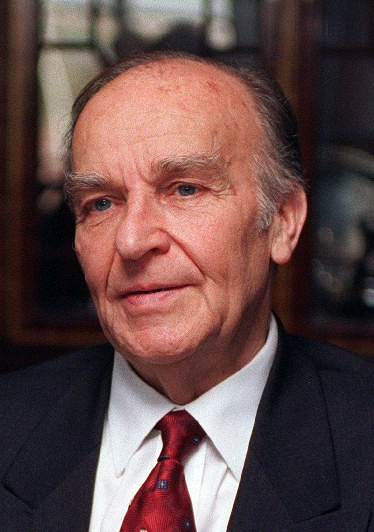
อาลิยา อิเซ็ตเบกอวิช

| name=อาลิยา อิเซ็ตเบกอวิช
| image=Izetbegovic.jpg
| order= ประธานคณะประธานาธิบดีบอสเนียและเฮอร์เซโกวีนา
| term_start= 20 ธันวาคม 1990
| term_end= 14 มีนาคม 1996
| primeminister = Jure PelivanMile AkmadžićHaris SilajdžićHasan Muratović
| predecessor= Obrad Piljak (ยูโกสลาเวีย)
| successor1= Živko Radišić
| order2=สมาชิกชาวบอสเนียของคณะประธานาธิบดีบอสเนียและเฮอร์เซโกวีนา
| term_start2= 14 มีนาคม 1996
| term_end2=15 ตุลาคม 2000
| successor2= Halid Genjac
| birth_place= Bosanski Šamac, ราชอาณาจักรยูโกสลาเวีย
| death_place= ซาราเยโว, บอสเนียและเฮอร์เซโกวีนา
| profession = นักการเมือง นักจัดกิจกรรม ทนายความ นักเขียน และนักปรัชญา
| party= พรรคกิจประชาธิปไตยแห่งบอสเนียและเฮอร์เซโกวีนา|SDA
| nationality= บอสเนีย
| religion= อิสลาม
อาลิยา อิเซ็ตเบกอวิช (ภาษาบอสเนีย|บอสเนีย: ; 8 สิงหาคม พ.ศ. 2463 – 19 ตุลาคม พ.ศ. 2546) เป็นประธานาธิบดีคนแรกของสาธารณรัฐบอสเนียและเฮอร์เซโกวีนา และเป็นประธานาธิบดีบอสเนียในช่วงการฆ่าล้างเผ่าพันธ์ชาวมุสลิมของชาวคริสต์ในเรปูบลิกาเซิร์ปสกา อาลิยาจึงต้องรับภาระในการต่อสู้กับเรปูบลิกาเซิร์ปสกา (ค.ศ. 1992–1995)|เรปูบลิกาเซิร์ปสกา เขานับถือศาสนาอิสลามนิกายซุนนีและเสียชีวิตในวันที่ 15 ตุลาคม ค.ศ. 2003 ด้วยอายุ 73 ปี ที่กรุงซาราเยโว
== ชีวิตและวัยเด็ก จนถึงวัยทำงาน ==
อาลิยาเกิดวันที่ 8 สิงหาคม ค.ศ. 1925 ที่บอซานสกา ซามัช ในครอบครัวที่เคร่งศาสนาอิสลาม แนวคิดอุดมการณ์ชาตินิยมมุสลิมบอสเนียได้เข้าสู่ตัวอาลิยา และในช่วงกลางศตวรรษที่ 19 อาลิยาออกต้องจากกรุงเบลเกรด เพราะกฎหมายที่ประกาศห้ามมุสลิมบอสเนียเข้าอาศัยในเมืองดังกล่าว เขาจึงเข้ามาอยู่ในกรุงซาราเยโวและศึกษาเรื่องรัฐศาสตร์ ประวัติศาสตร์ การปกครอง ในมหาวิทยาลัยซาราเยโว ช่วงสงครามโลกครั้งที่ 2 นาซีเยอรมนี|เยอรมนีบุกยึดกรุงซาราเยโว ฟาสซิสต์เยอรมนีได้ก่อตั้งขบวนการต่อต้านยิวและชาวเซิร์บและสนับสนุนชาวมุสลิมนามว่า ยุวชนมุสลิมบอสเนีย อาลิยาได้เข้าร่วมองค์กรและเข้าร่วมการต่อต้านเซิร์บ แต่ในค.ศ. 1943 พวกเซิร์บได้ยึดซาราเยโวและสังหารหมู่ชาวมุสลิมบอสเนีย ยุวชนมุสลิมบอสเนียได้เข้าต่อต้านแต่แพ้ราบคาบ กระนั้นบอสเนียในอำนาจของฮิตเลอร์จึงจบลง ยุวชนมุสลิมบอสเนียก็หายไป บอสเนียได้กลายเป็นส่วนหนึงของยูโกสลาเวียอีกครั้ง
== อาชีพการงาน ==
หลังสงครามโลก อาลิยาได้เข้าเป็นทนาย นักเขียน อายุ 21 ปี ในปี 1946 อาลิยาได้เขียน หนังสือ "ประกาศแห่งอิสลาม" ซึ่งกำลังถูกตีพิมพ์แต่ทางการคอมมิวนิสต์ยูโกสลาเวียสั่งห้ามพิมพ์และจับกุมเขา 3 ปี ข้อหาเป็นสมาชิกยุวชนมุสลิมบอสเนีย กระนั้นในหนังสือของเขากล่าวไว้ว่า "ไม่มีสันติภาพเกิดขึ้นระหว่างศรัทธาในอิสลามกับสังคมและสถาบันการเมืองที่มิใช่อิสลาม" หลังจากพ้นโทษ อาลิยาก็ได้เริ่มรณรงค์ให้ชาวบอสเนียขึ้นสู่เพื่อปลดปล่อยอิสลาม เขาจัดกิจกรรมและก่อตั้งพรรคประชาธิปไตยแอกชันขึ้นเพื่อเป็นแกนนำการเมืองของชาวบอสเนีย ในปี 1974 ประกาศแห่งอิสลามถูกจัดพิมพ์อีกครั้งและตีโต้เล่งเห็นว่าอำนาจมุสลิมบอสเนียกำลังก้าวสู่อำนาจทางการเมืองยูโกสลาเวีย แต่ในปี 1980 เขาตีพิมพ์หนังสืออิสลามระหว่างตะวันออกและตะวันตกทำให้เขาถูกต้องโทษ 14 ปี แต่ก็ถูกปล่อยใน 5 ปีต่อมาเขารณรงค์ปลุกมวลชนมุสลิมบอสเนียจนในที่สุดการเมืองท้องถิ่นของสาธารณรัฐสังคมนิยมบอสเนียและเฮอร์เซโกวีนา ก็ตกเป็นของพรรคประชาธิปไตยแอกชัน ซึ่งทำให้บอสเนียเข้าสู่การกุมอำนาจยูโกสลาเวีย เมื่ออาลิยาได้รับการแต่งตั้งเป็นประธานาธิบดีสาธารณรัฐสังคมนิยมบอสเนียและเฮอร์เซโกวีนา
== ตำแหน่งประธานาธิบดีสาธารณรัฐสังคมนิยมบอสเนียและเฮอร์เซโกวีนา ==
สมัชชาบอสเนียได้ขึ้นอยู่ใน 3 อำนาจหลักของยูโกสลาเวีย ซึ่งประกอบไปด้วย สมัชชาโครเอเชีย (คริสต์คาทอลิก),สมัชชาเซอร์เบีย (ออทอด็อกซ์) และสมัชชาบอสเนีย (มุสลิม) แต่สมัชชาเซอร์เบียกลับพยายามควบคุมอำนาจประเทศเบ็ดเสร็จทำให้สมัชชาโครเอเชียในตำแหน่งประธานาธิบดียูโกสลาเวียไม่พอใจจึงประกาศเอกราชจากยูโกสลาเวีย สมัชชาเซอร์เบียหรือสาธารณรัฐสังคมนิยมเซอร์เบียจึงรุกราน สาธารณรัฐสังคมนิยมโครเอเชีย / สาธารณรัฐโครเอเชีย ในขณะนั้นบอสเนียเป็นกลาง แต่ในสภาที่กรุงซาราเยโว พวกเซิร์บพยายามขัดขวางอำนาจของบอสเนีย อาลิยาจึงเลือกเข้าข้างโครเอเชียในปี 1992 สมัชชาเซอร์เบียได้ขัดขวางพลังมวลชนบอสเนียนับแสนคนในซาราเยโวด้วยการกราดยิง รัฐบาลสาธารณรัฐสังคมนิยมบอสเนียได้ประกาศสงครามกับเซอร์เบียและทำให้ยูโกสลาเวียลjมสลายอย่างสมบูรณ์
== สงครามบอสเนีย==
ในปีวันที่ 6 เมษายน 1992 ทหารเซอร์เบียบุกกราดยิงมวลชนบอสเนีย ทำให้ทหารบอสเนียต้องเข้าต่อต้าน รัฐบาลบอสเนียแยกตัวเป็นอิสระ และประกาศจัดตั้งสาธารณรัฐบอสเนียและเฮอร์เซโกวีนา โดยเขาขึ้นดำรงตำแหน่งประธานาธิบดี ปลุกกระแสชาตินิยมมุสลิมบอสเนียขึ้นมาและกำจัดพวกโครแอตและเซิร์บออกจากแผ่นดินบอสเนีย สงครามในบอสเนียจึงอุบัติเป็นสงครามสามฝ่าย อาลิยาพยายามเรียกร้องให้นานาชาติยุตินโยบายไม่ขายอาวุธให้บอสเนียเพื่อสนับสนุนให้โครเอเชียยึดบอสเนีย อาลิยาจึงหันไปหาประเทศมุสลิม ตุรกี ซาอุดิอาระเบีย มาเลเซียและอื่นๆจึงหันมาให้ความช่วยเหลือและเมื่อเกิดการฆ่าล้างเผ่าพันธ์บอสเนีย ตุรกี และพันธมิตรมุสลิมจึงส่งทหารเข้ามายังบอสเนีย แตกระนั้นสหรัฐอเมริกาก็บีบทุกวิถีทางให้บอสเนียยอมรับให้ประเทศตนเป็นประเทศพหุสังคมและยุติการขับไล่ชาวเซิร์บและโครแอท ในปี 1995 บอสเนียจำยอมรับข้อเสนอที่ไม่ยุติธรรม อาลิยาได้กล่าวกับประชาชนว่า ความยุติธรรมของบอสเนียหายไปแล้ว เมื่อสหรัฐอเมริกาและประเทศตะวันตกวางหมากให้เราเป็นประเทศพหุสังคมโดยแบ่งประเทศ 4 ส่วน 2ส่วนเป็นของเซิร์บและ 1 ส่วนเป็นของโครแอท ส่วนบอสเนียมีแค่ 1 ส่วน นับว่าเป็นความอัปยศของบอสเนีย
== หลังสงครามบอสเนียและการเสียชีวิต==
หลังสงคราม อาลิยาอาจจะยอมรับสนธิสัญญาเดย์ตันที่เปลี่ยนบอสเนียเป็นรัฐพหุสังคมอย่างไม่เต็มใจหนัก อาลิยาได้ระบุกับชาวบอสเนียว่าประเทศบอสเนียใหม่กลับไม่ใช่ของเรา ถึงกระนั้นอาลิยายังคงเป็นประธานาธิบดีสลับกับพวกโครแอตและเซิร์บจนในที่สุดอาลิยาจำต้องลาออกจากตำแหน่งและแต่งตั้งบุตรชายเป็นคนสืบทอดอำนาจด้วยปัญหาสุขภาพของเขา อย่างไรก็ตามบอสเนียที่อาลิยาวาดเอาไว้ไม่สามารถเป็นจริงได้ รัฐอิสลามใจกลางทวีปยุโรปเป็นเรื่องที่ไม่มีทางเป็นไปได้แล้ว ในวันที่ 19 ตุลาคม 2003 อาลิยาได้เสียชีวิต นานาชาติมุสลิมได้แสดงความเสียใจและลดธงเหลือครึ่งเสาไว้อาลัยชายผู้อุ้มชูอิสลามแห่งยุโรป
== มรดก ==
ในปี 2015 ประธานาธิบดีตุรกี เรเยป ไตยิป เอร์โดกัน ได้ระบุว่า อาลิยาคือวีรบุรุษแห่งอิสลามแห่งศตวรรษ 21 นอกจากนี้กระแส่อิสลามบอสเนียไม่เคยดับชาวบอสเนียพยายามที่จะวาดฝันของอาลิยาให้เป็นจริงให้ได้ ปัจจุบันบอสเนียจึงมีปัญหาการเมืองเมื่องชาวบอสเนียกำลังเรียกร้องอิสรภาพในการตั้งรัฐอิสลามบอสเนีย แม้จะถูกต่อต้านจากตะวันตก แต่ตุรกี ได้ให้การสนับสนุนบุตรชายของอาลิยาในการเล่นเกมการเมืองบอสเนียทุกด้าน
== อ้างอิง ==

หมวดหมู่:นักการเมืองชาวบอสเนีย